Ireland–United Kingdom relations

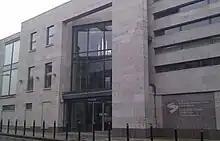
The offices of the North/South Ministerial Council on Upper English Street, Armagh

The Irish Free State had been governed, at least until 1936, under a form of constitutional monarchy linked to the United Kingdom. The King had a number of symbolically important duties, including exercising the executive authority of the state, appointing the cabinet and promulgating the law. However, when Edward VIII proposed to marry Wallis Simpson, an American socialite and divorcée, in 1936, it caused a constitutional crisis across the British Empire. In the chaos that ensued his abdication, the Irish Free State took the opportunity to amend its constitution and remove all of the functions of the King except one: that of representing the state abroad.